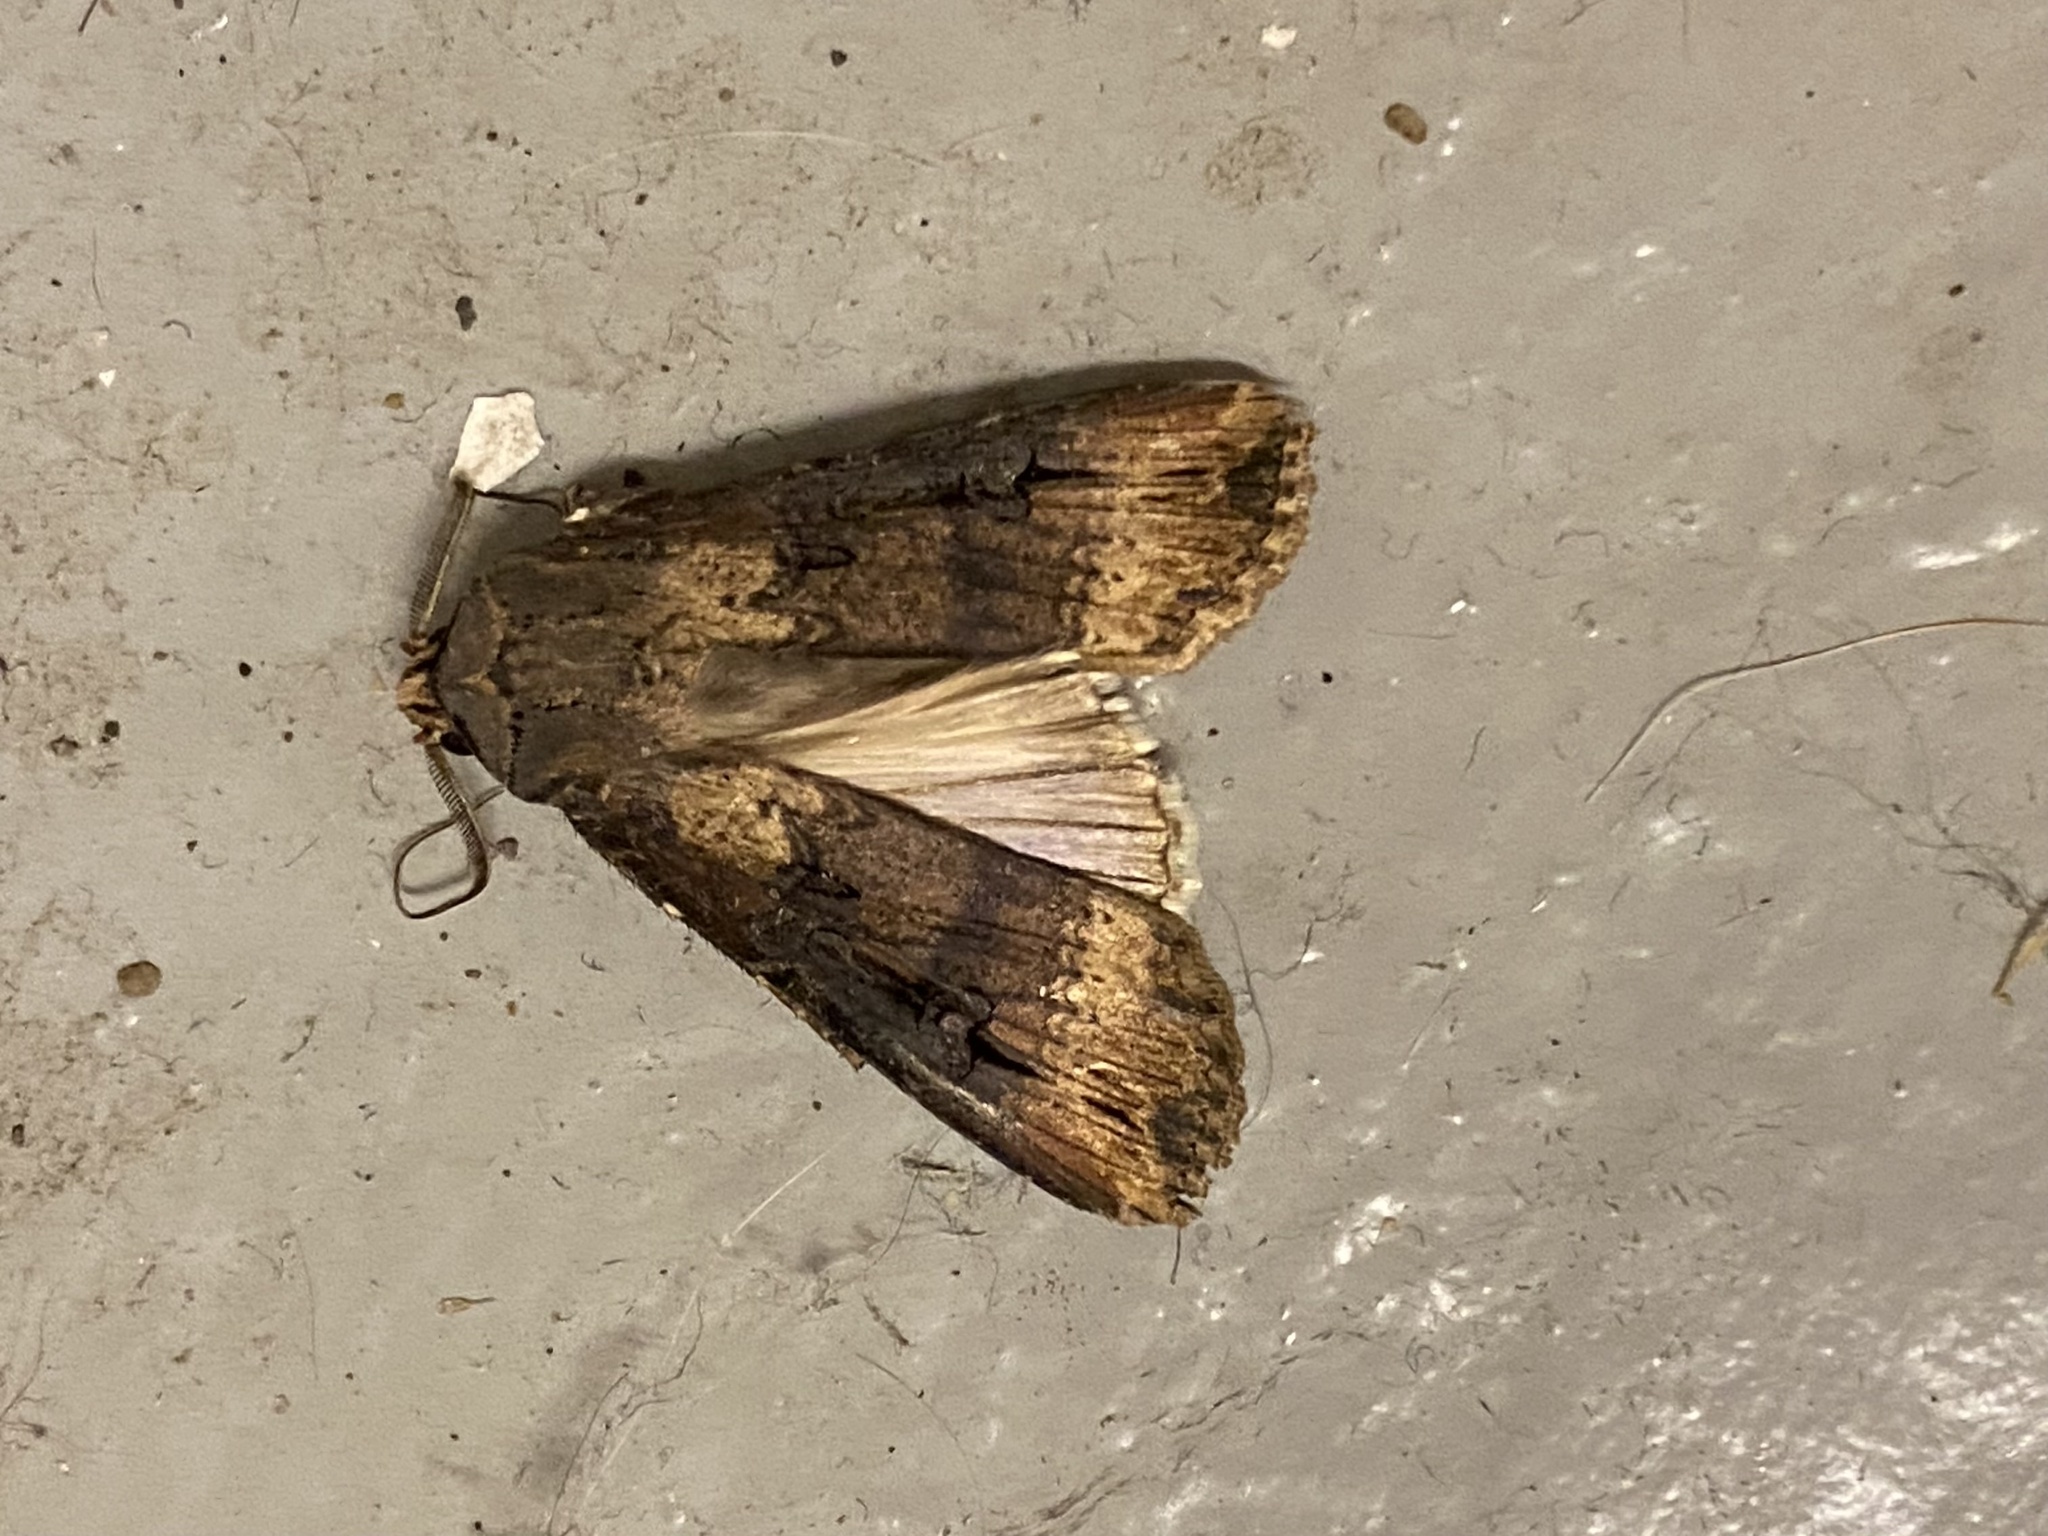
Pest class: cutworms